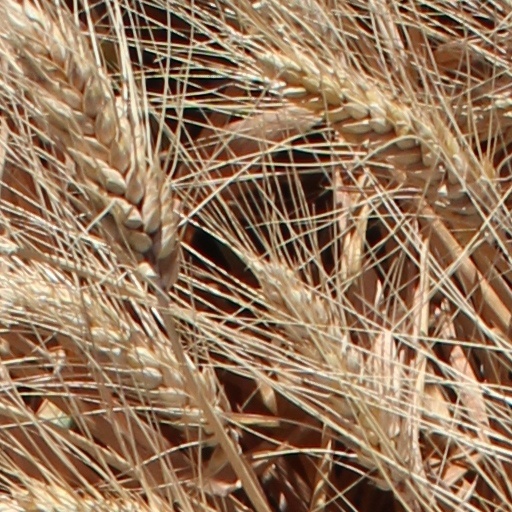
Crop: wheat